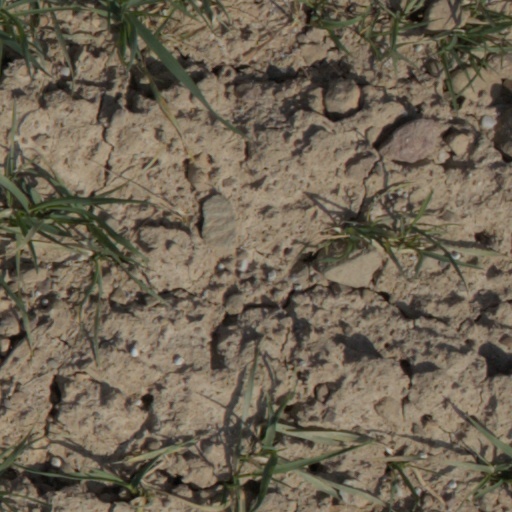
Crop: wheat